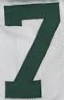
Number: 7